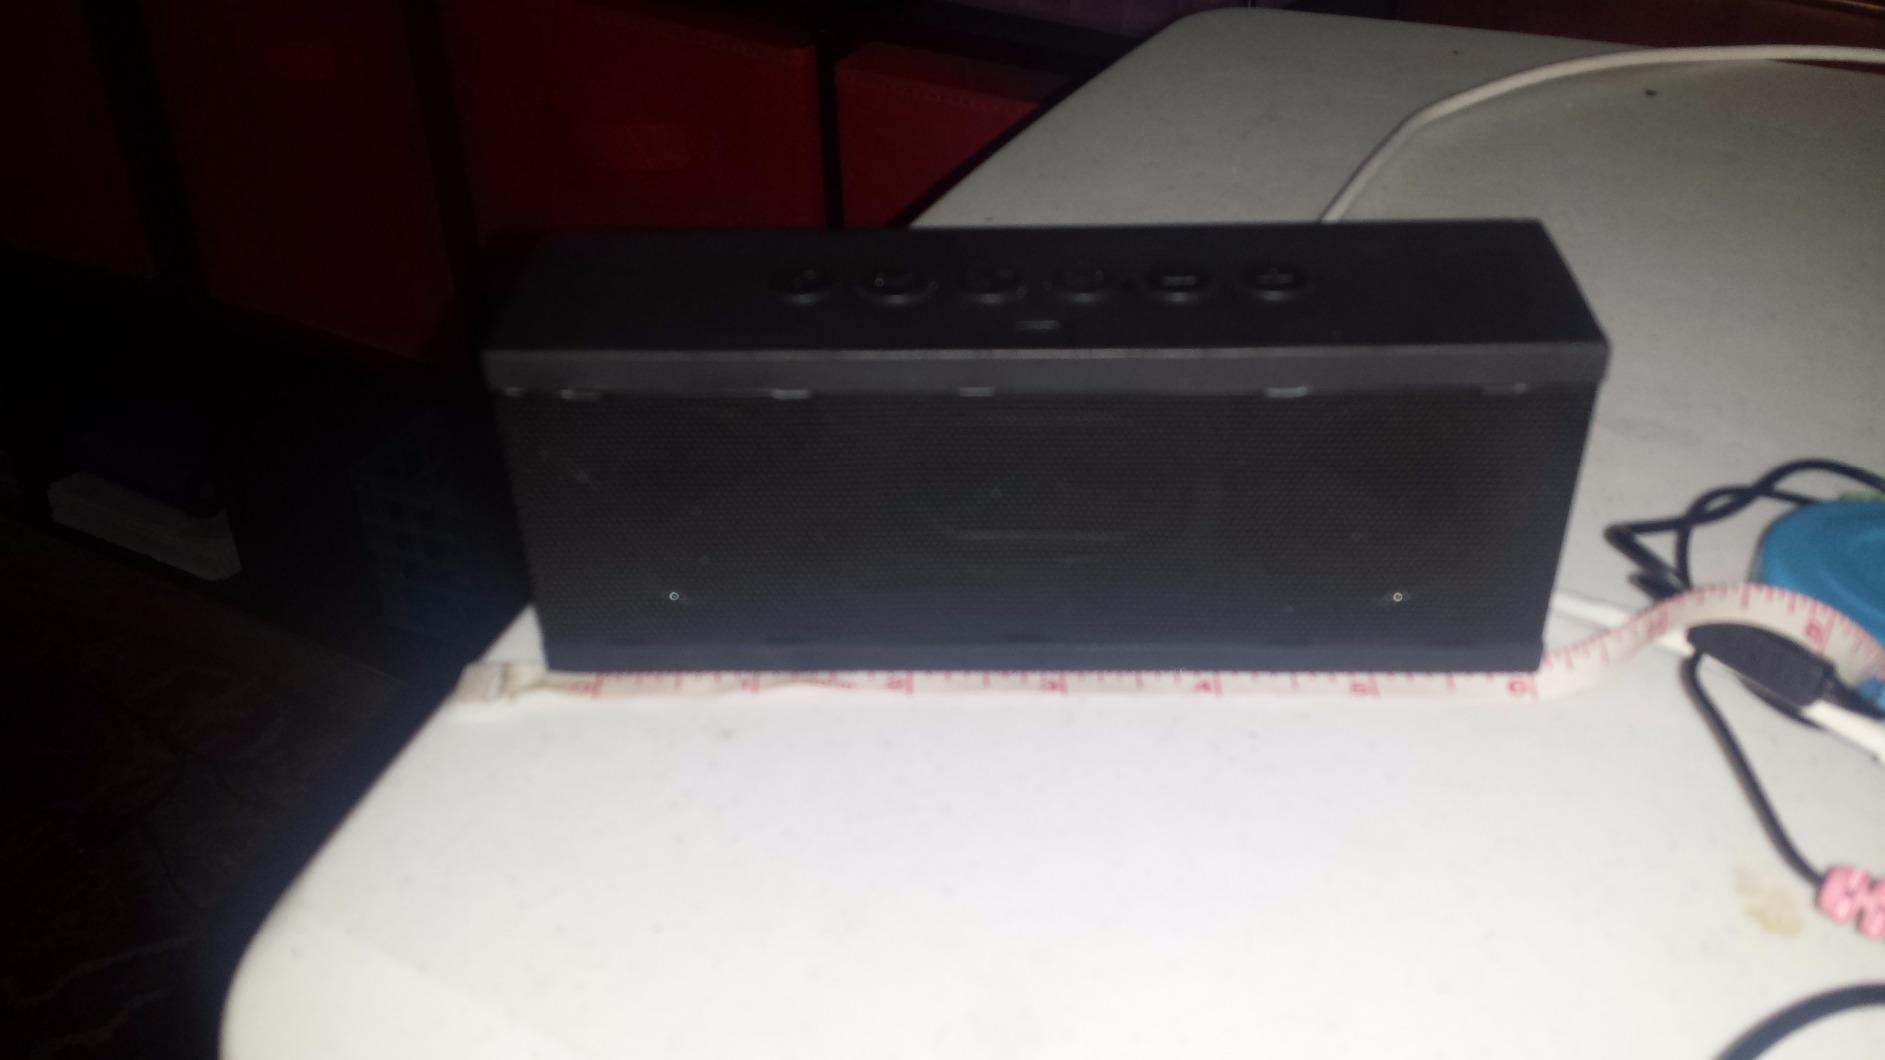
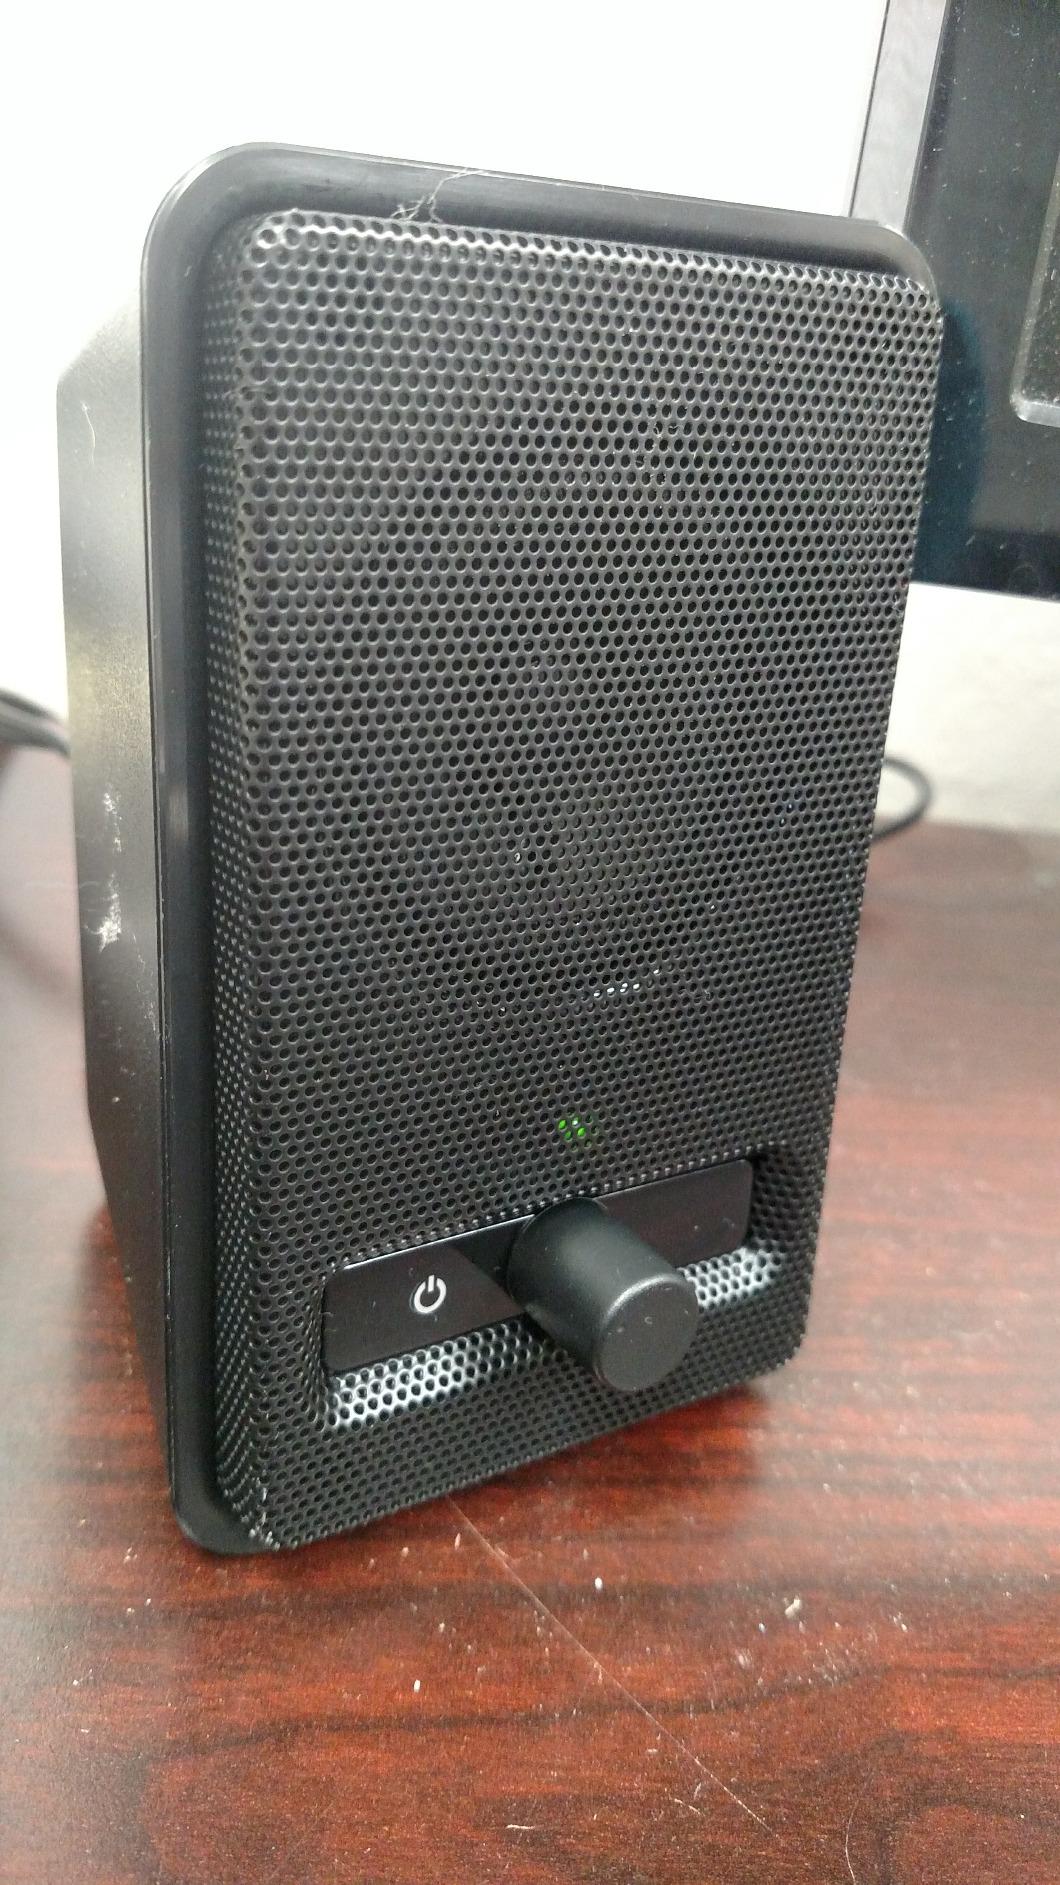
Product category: speaker
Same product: no